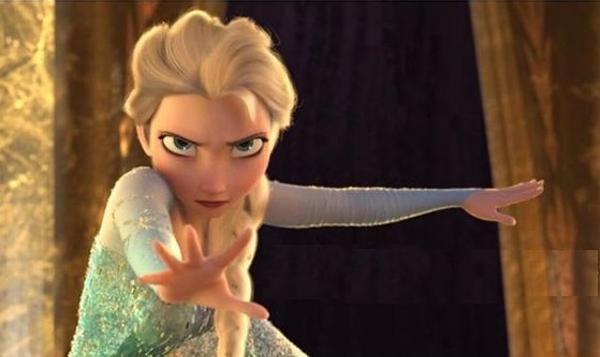
回答: ガチすぎる交通整備員・エルサさん